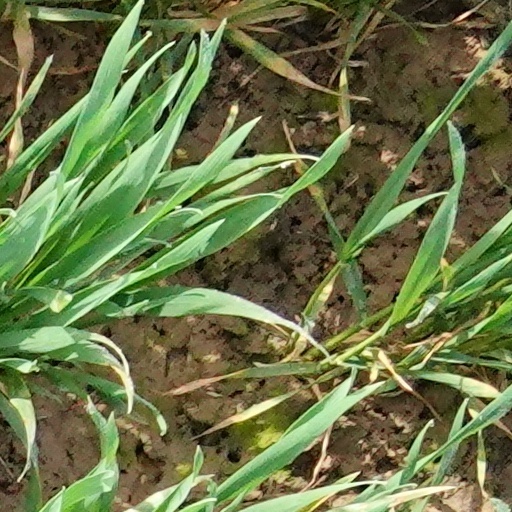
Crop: wheat